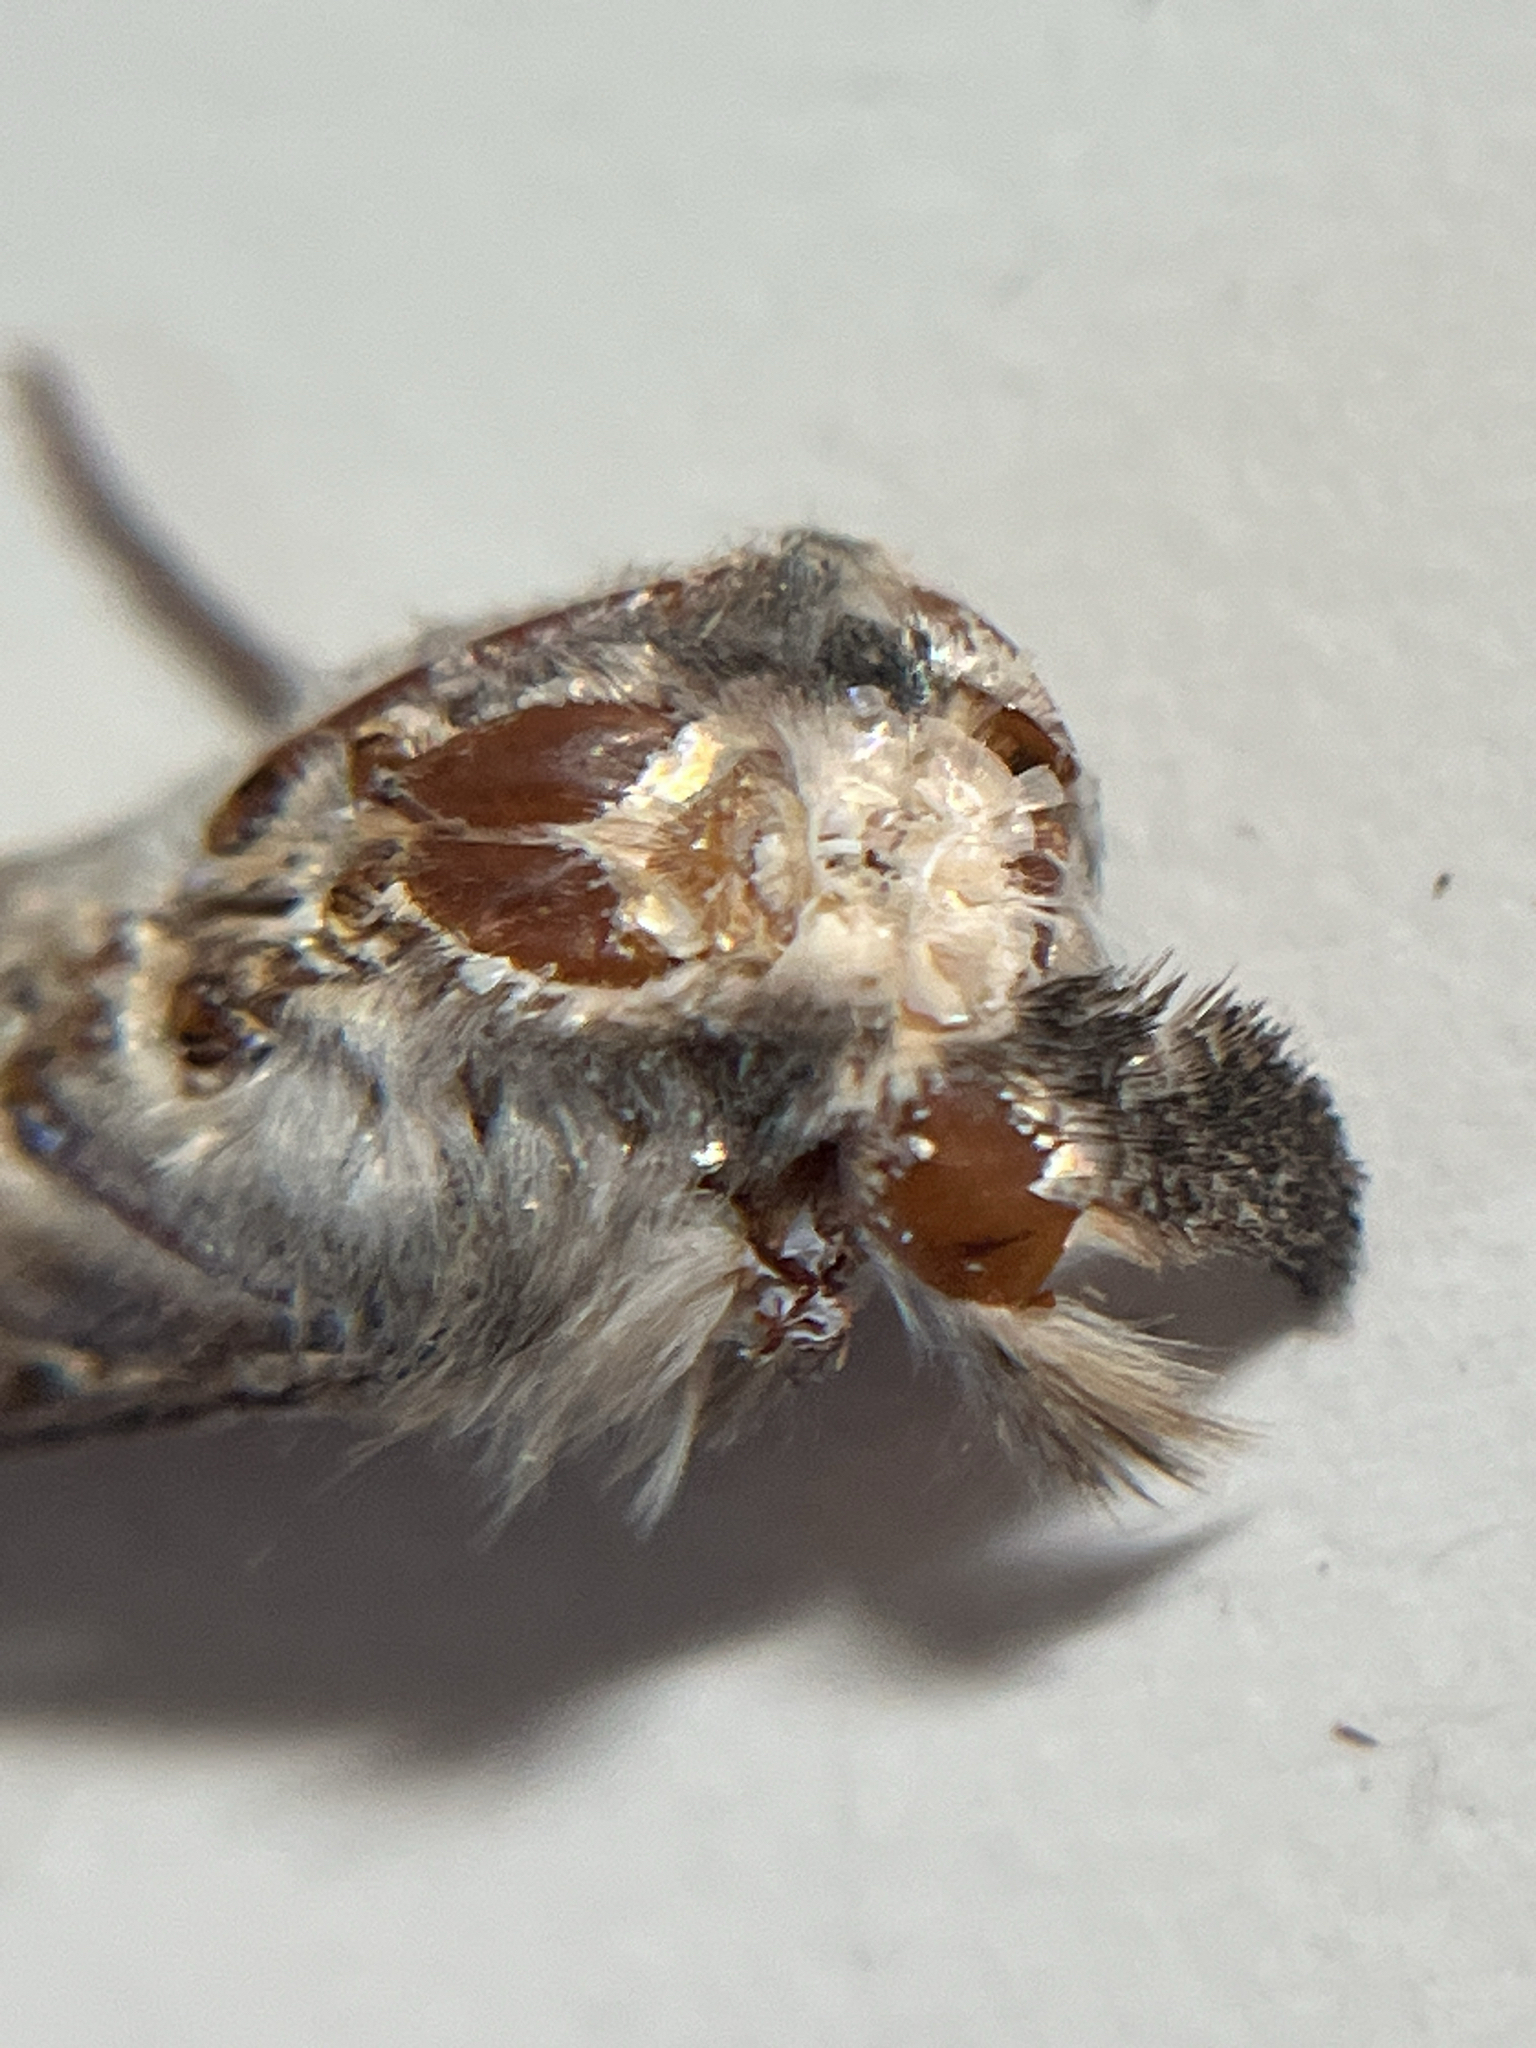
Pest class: cutworms